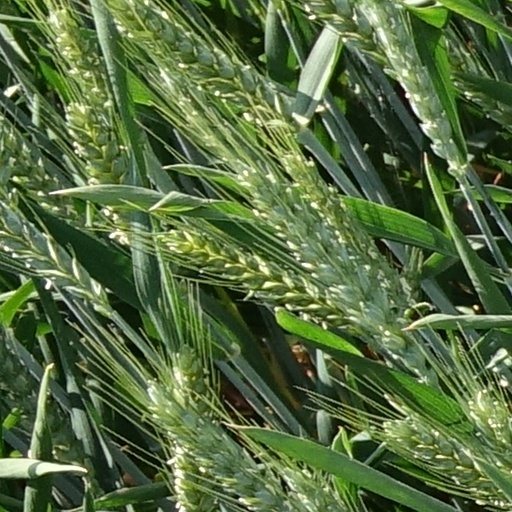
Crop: wheat